Sky position (RA, Dec in degrees): 124.572, 21.906
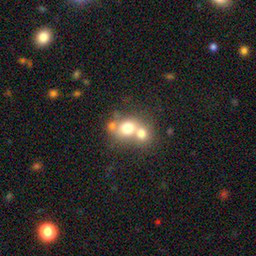
Galaxy morphology: Merging Galaxies